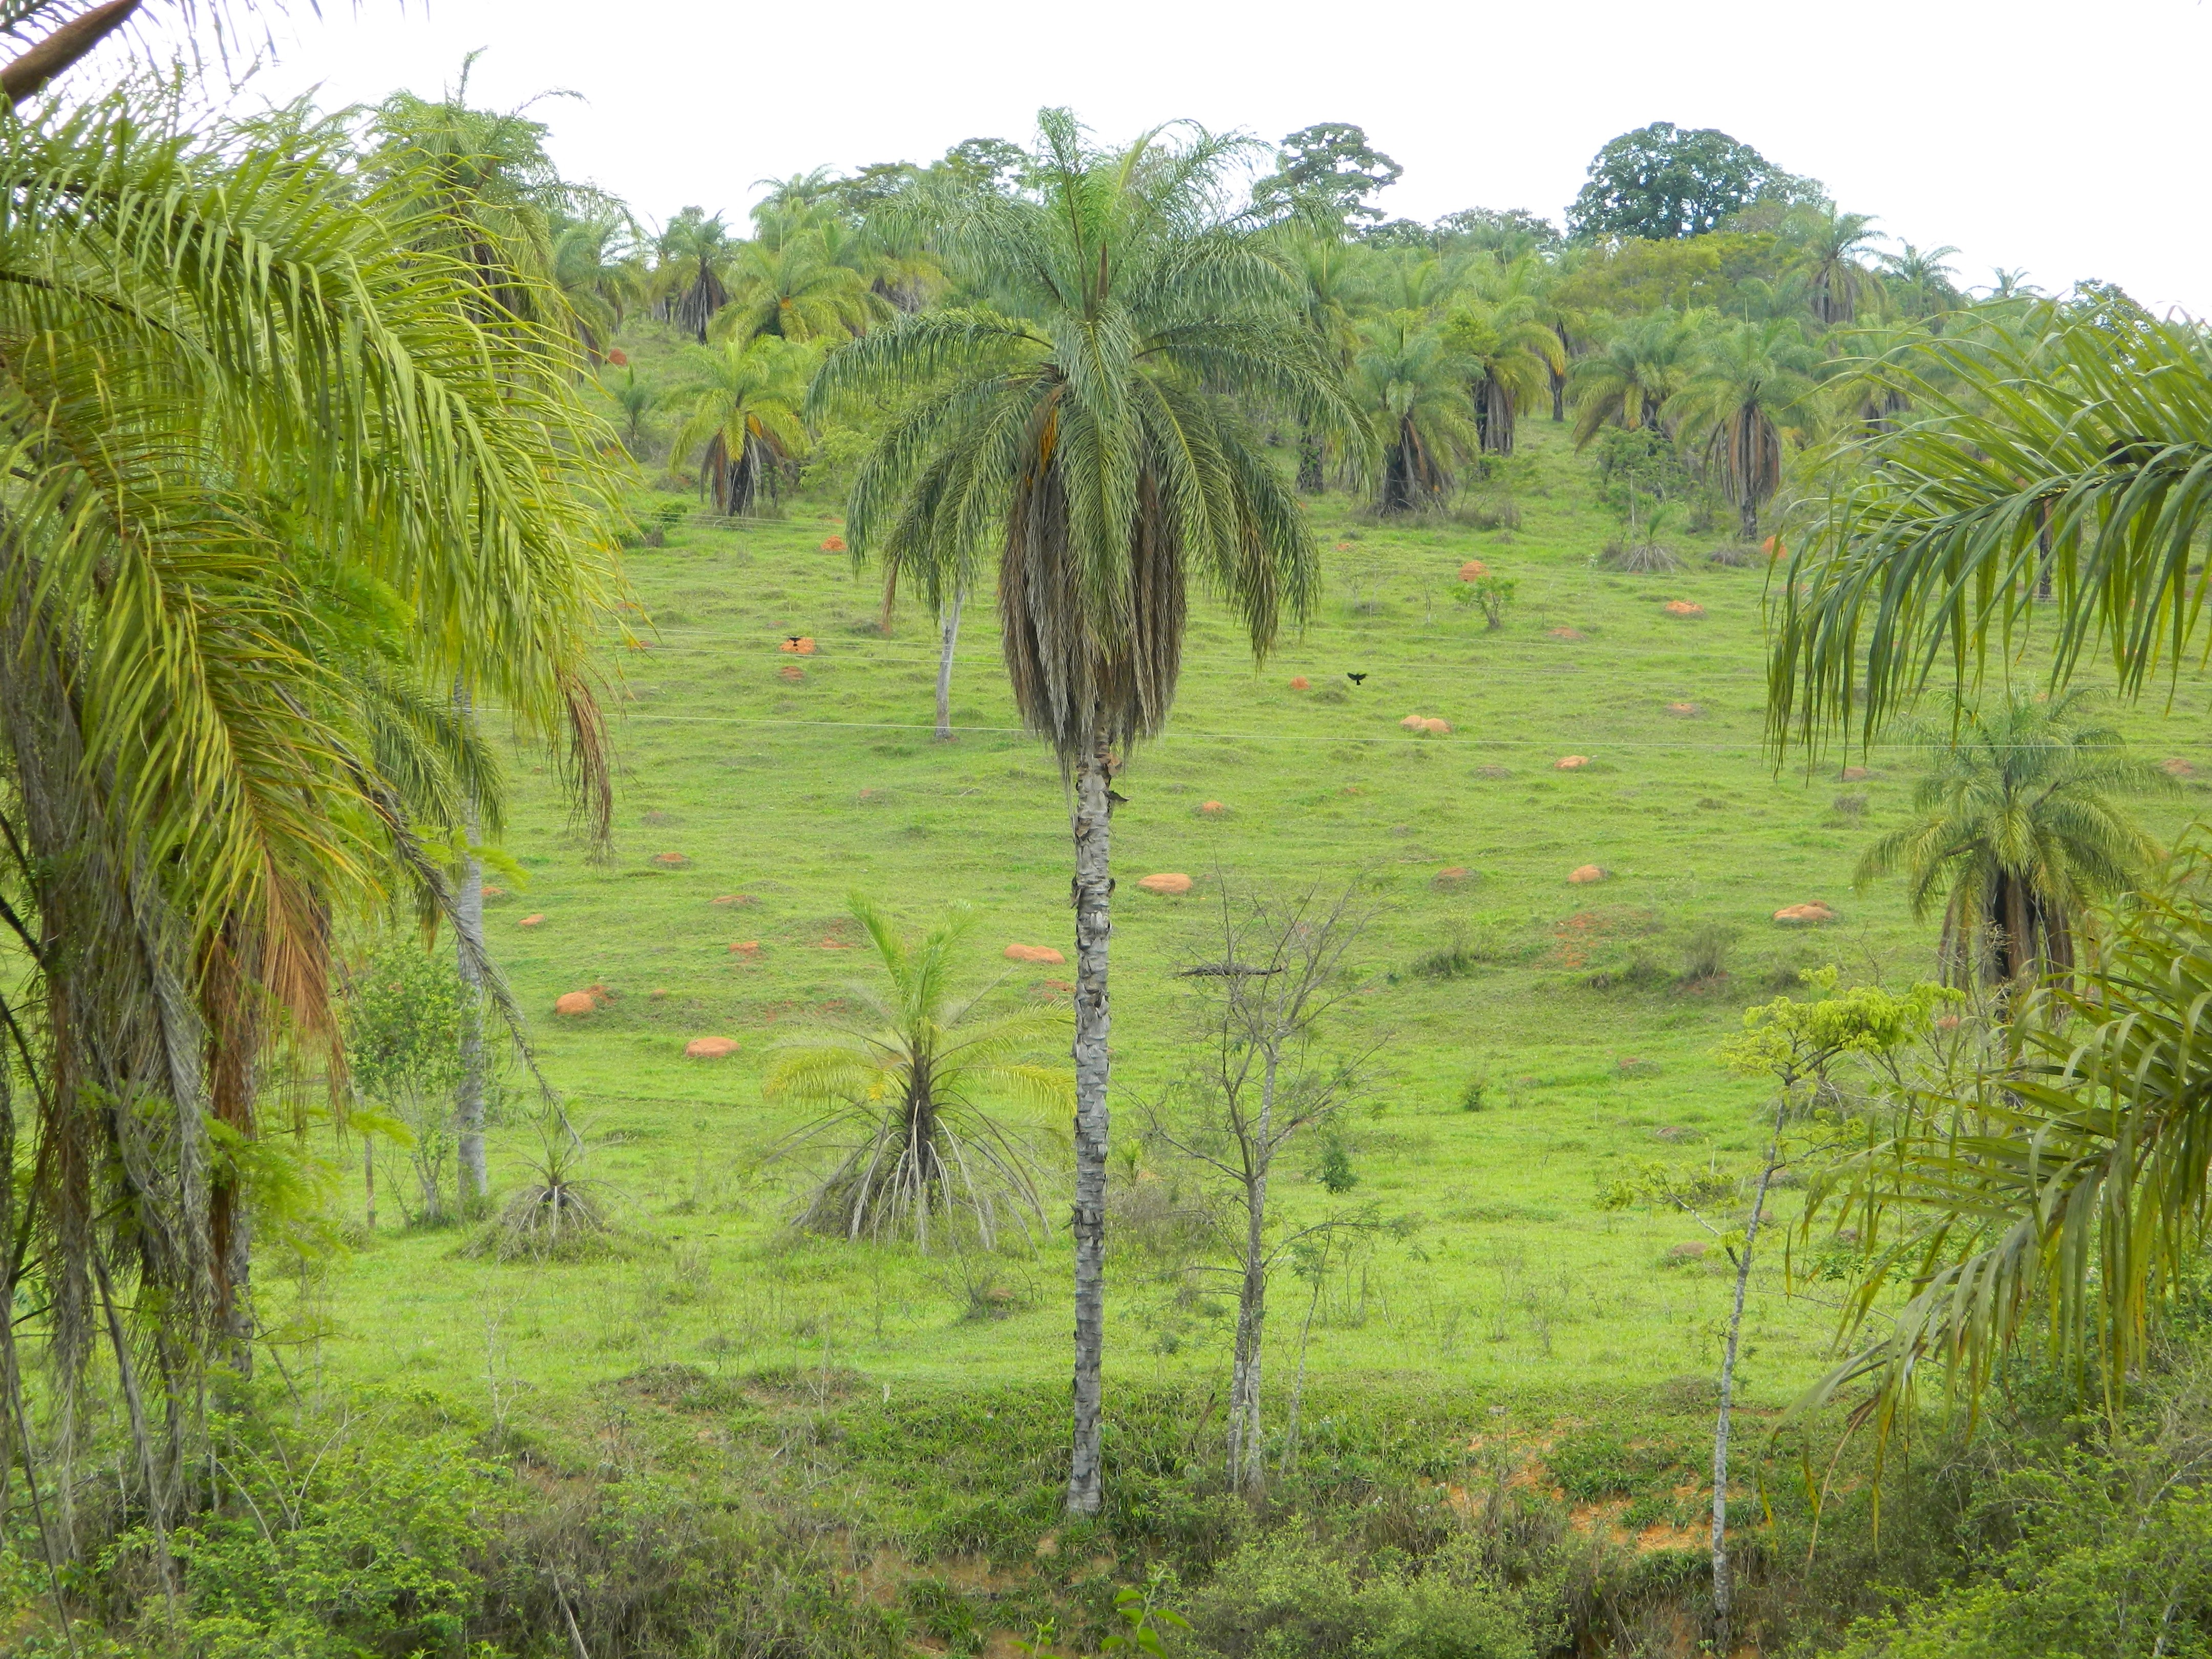
montanha, vegetation, ecosystem, nature reserve, tree, arecales, palm tree, grass, shrubland, elaeis, field, plantation, attalea speciosa, biome, grass family, plant community, plant, grassland, agriculture, jungle, prairie, tropics, crop, date palm, land lot, landscape, tropical and subtropical coniferous forests